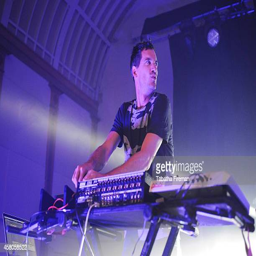
composer of food performs on stage